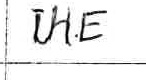
Label: the